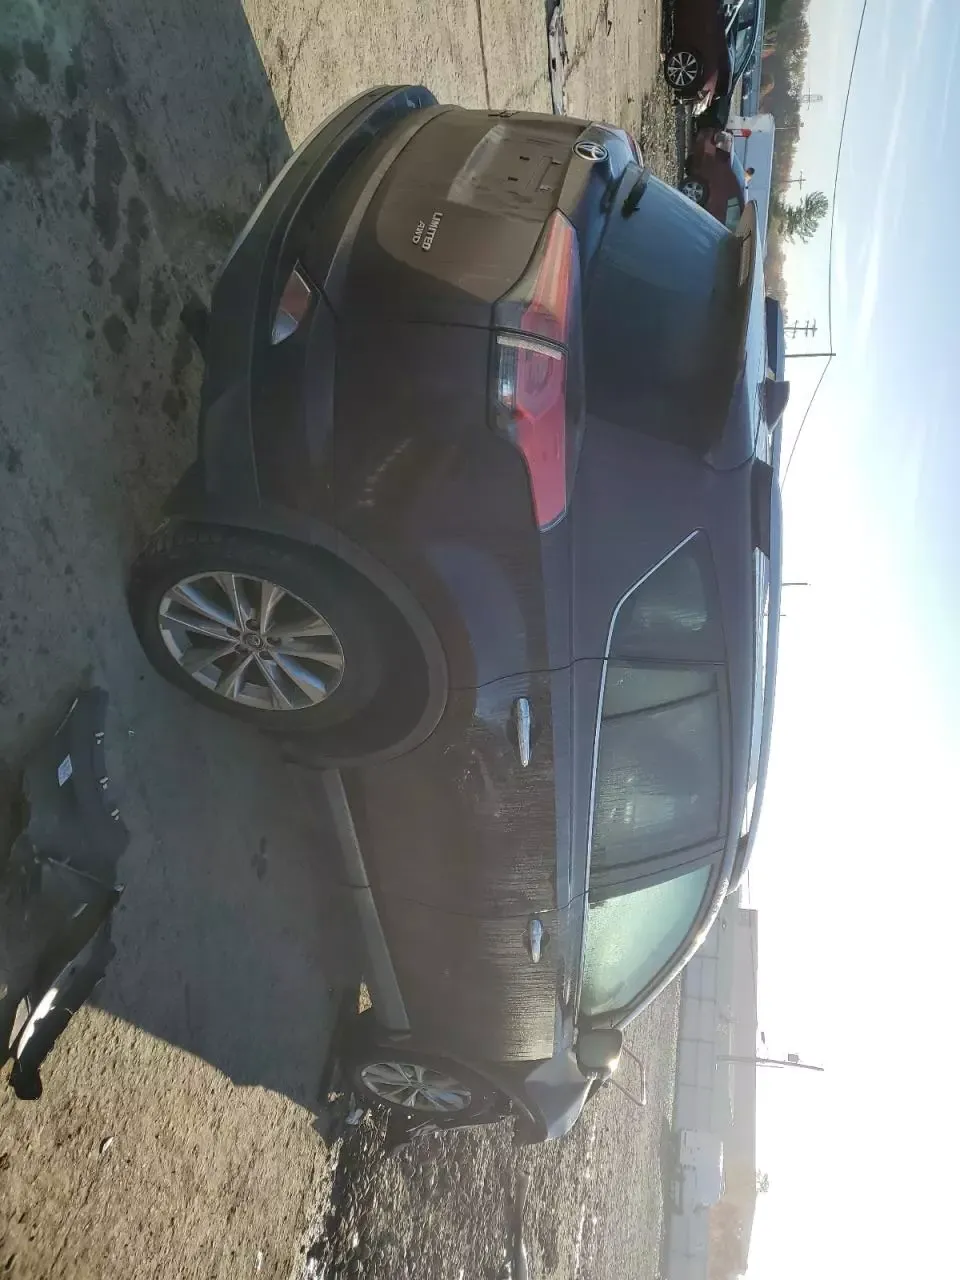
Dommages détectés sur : pare-choc avant, feu avant droit, aile avant droite, aile arrière droite, plaque d'immatriculation arrière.
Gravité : majeur